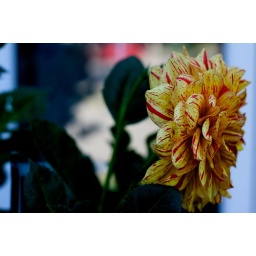
A flower in front of my house